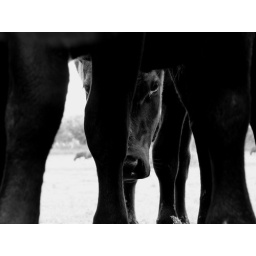
In a field between Odstock and Salisbury, near the river Ebble.